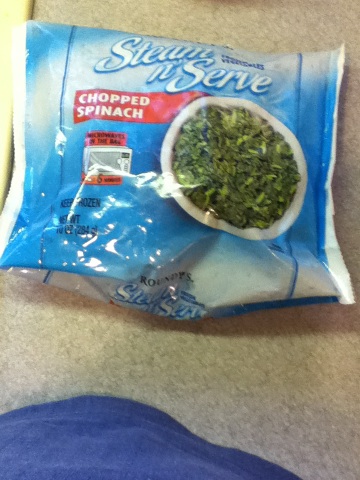Question: what's in this bag? thanks.
Answer: chopped spinach